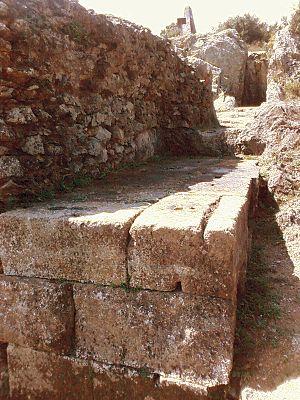
ruines romaines panissars
Le trophée de Pompée est un monument érigé par Pompée à sa propre gloire et situé dans l'Est des Pyrénées, sur la frontière entre l'Espagne et la France.